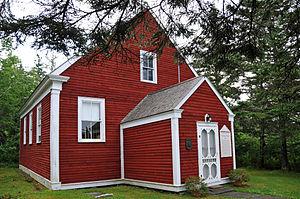
Port Medway est une localité de la Nouvelle-Écosse située à Queens sur la rive occidentale du havre de Medway.